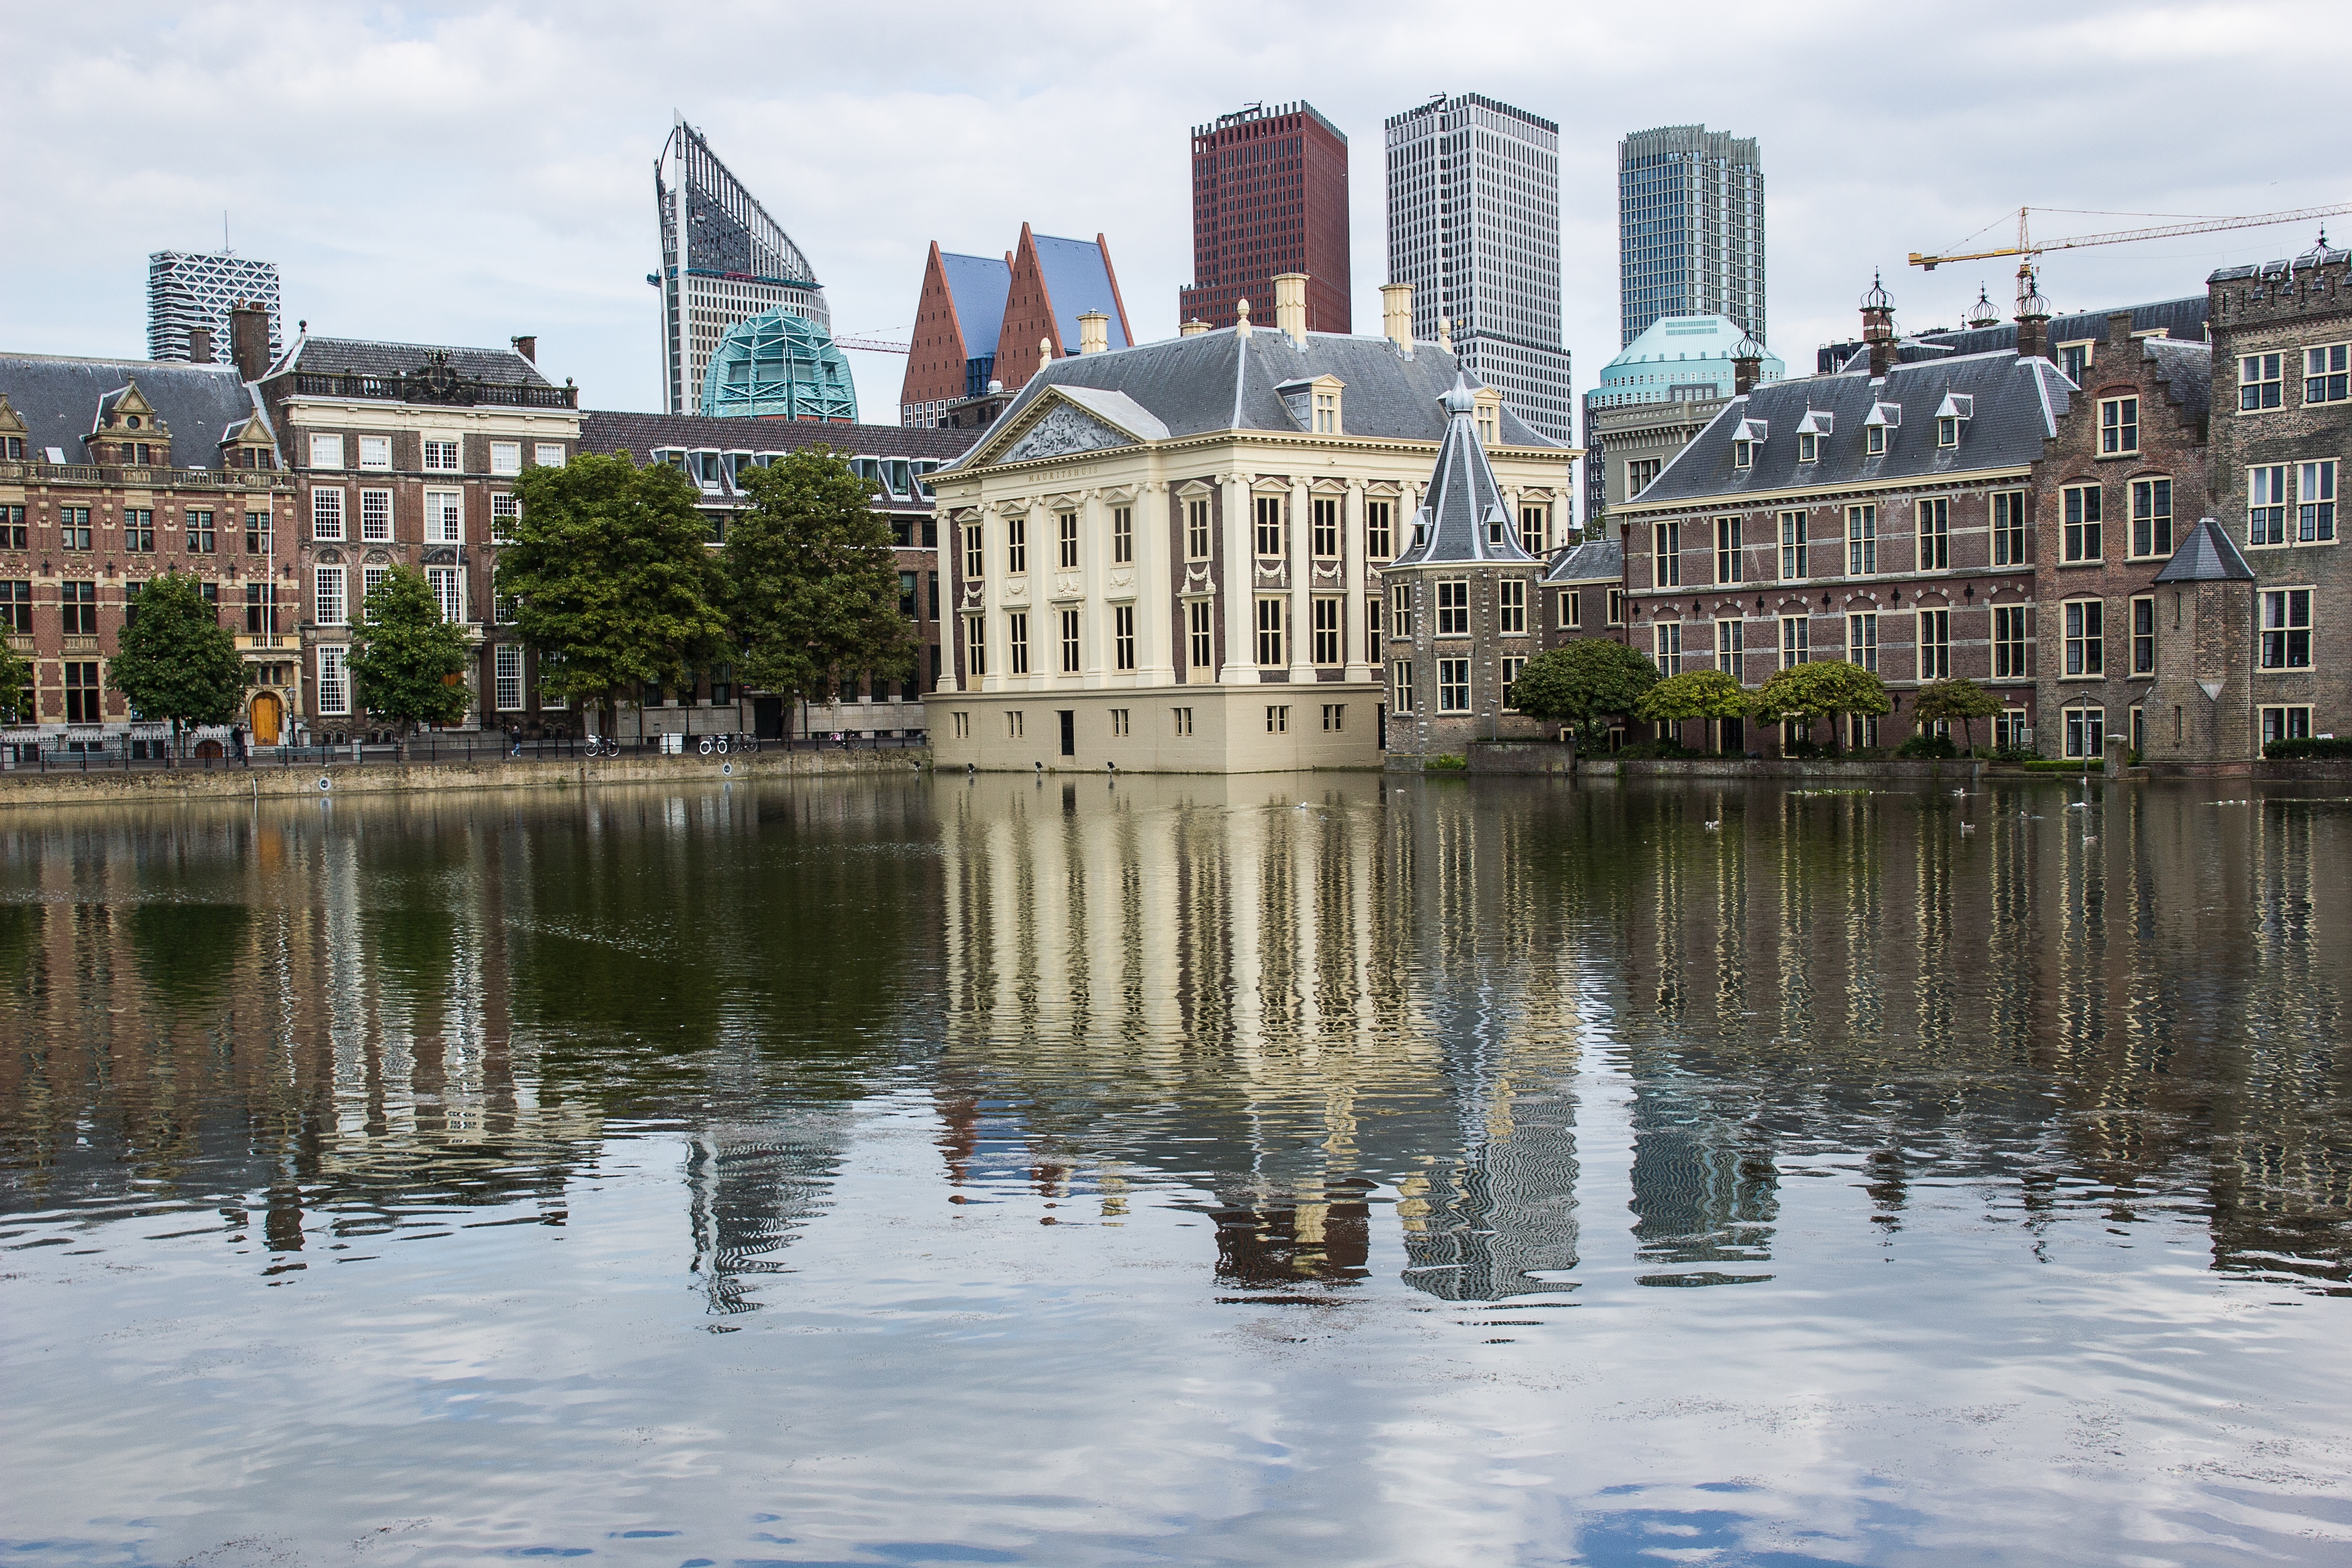
water, architecture, palace, city, river, canal, cityscape, pond, reflection, waterway, netherlands, buildings, the hague